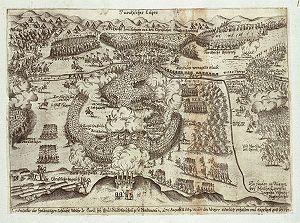
1664 est une année bissextile commençant un mardi.